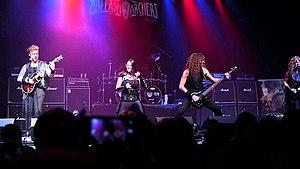
le groupe Unleash The Archers
Unleash the Archers est un groupe de heavy metal canadien, formé à Victoria et basé à Vancouver. Il est actuellement signé au label Napalm Records. Leur style musical est un mélange de heavy metal traditionnel, de power metal et de metal mélodique.